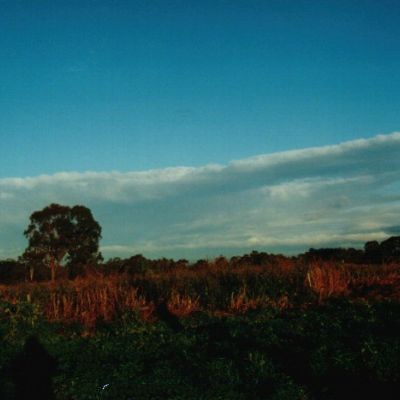
Cloud type: Stratocumulus (Sc)